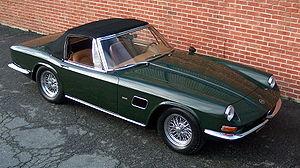
AC Cars Group Ltd. est un constructeur automobile britannique de voitures de sport fondé en 1901 à West Norwood dans le borough londonien de Lambeth et basé à Thames Ditton dans le Surrey.